Farmington Institute

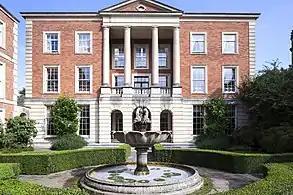
The Farmington Building at Harris Manchester College

Originally the institute was instrumental in setting up regional religious education (RE) resource centres and organising conferences for teachers of religious education. Wills then decided to offer Farmington Fellowships, a form of educational scholarship, which allowed teachers of religious education to have a term out of school giving them time to research a relevant topic at a university. The institute pays for all incidental expenses, including providing a replacement teacher in the Fellow's school. The Farmington Fellows present the results of their researches in an annual summer conference which is held in Oxford at Harris Manchester College.